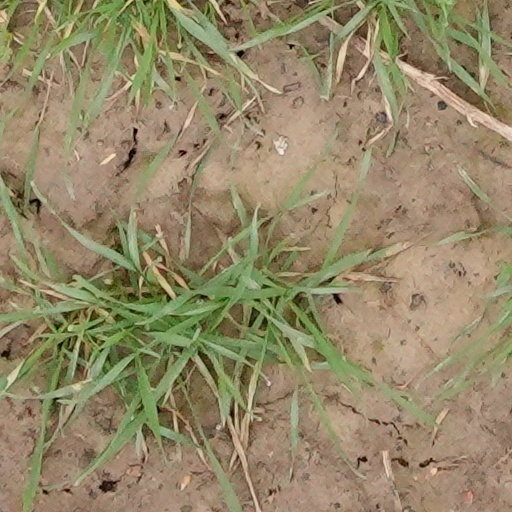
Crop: wheat